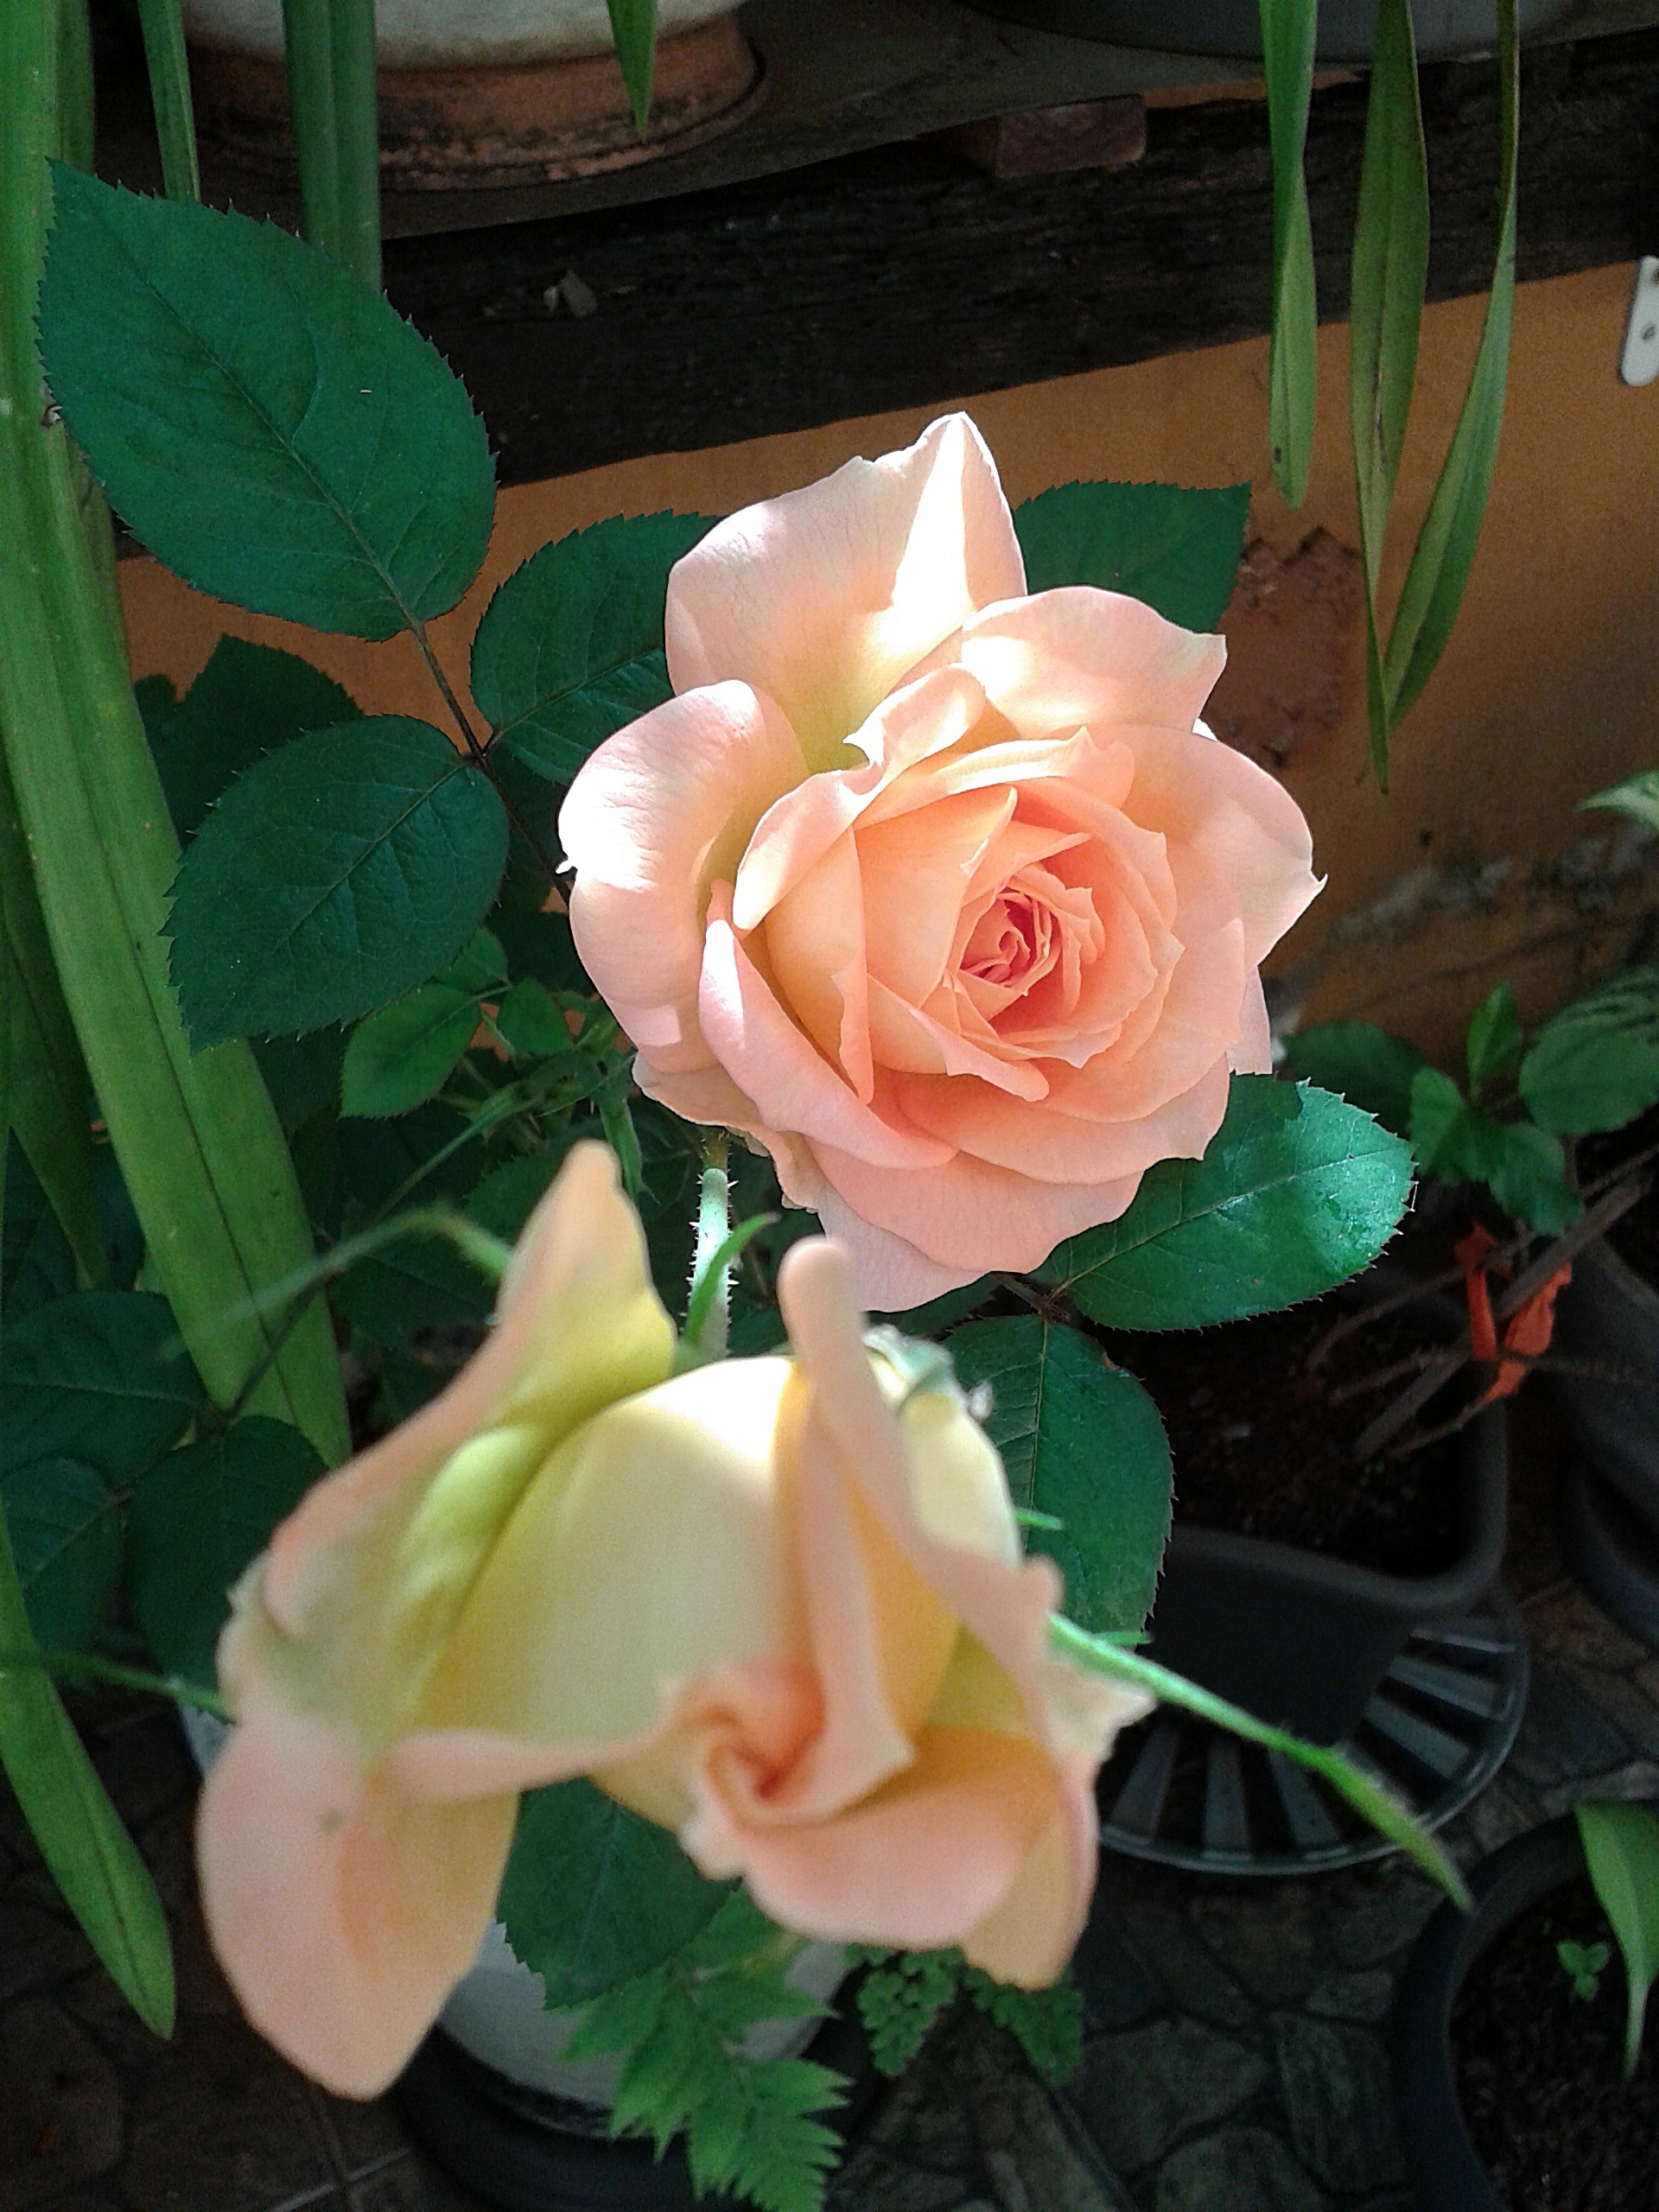
nature, plant, flower, petal, vase, rose, botany, garden, pink, flora, roses, rosa, floristry, pans, flowering plant, garden roses, rose family, flower bouquet, floral design, land plant, flower arranging